Donna Strickland

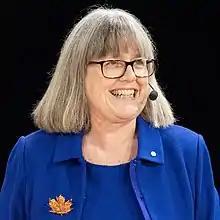
Strickland in 2018

Donna Theo Strickland (born 27 May 1959) is a Canadian optical physicist and pioneer in the field of pulsed lasers. She was awarded the Nobel Prize in Physics in 2018, together with Gérard Mourou, for the practical implementation of chirped pulse amplification. She is a professor at the University of Waterloo in Ontario, Canada.